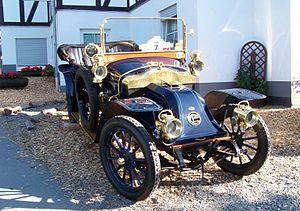
Charron est un ancien constructeur français d'automobiles connu également sous le nom de Automobiles Charron-Girardot-Voigt.